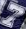
Number: 7